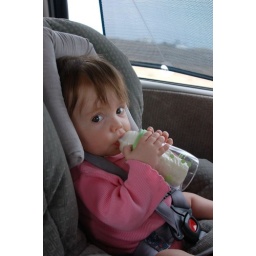
seated in the dining car